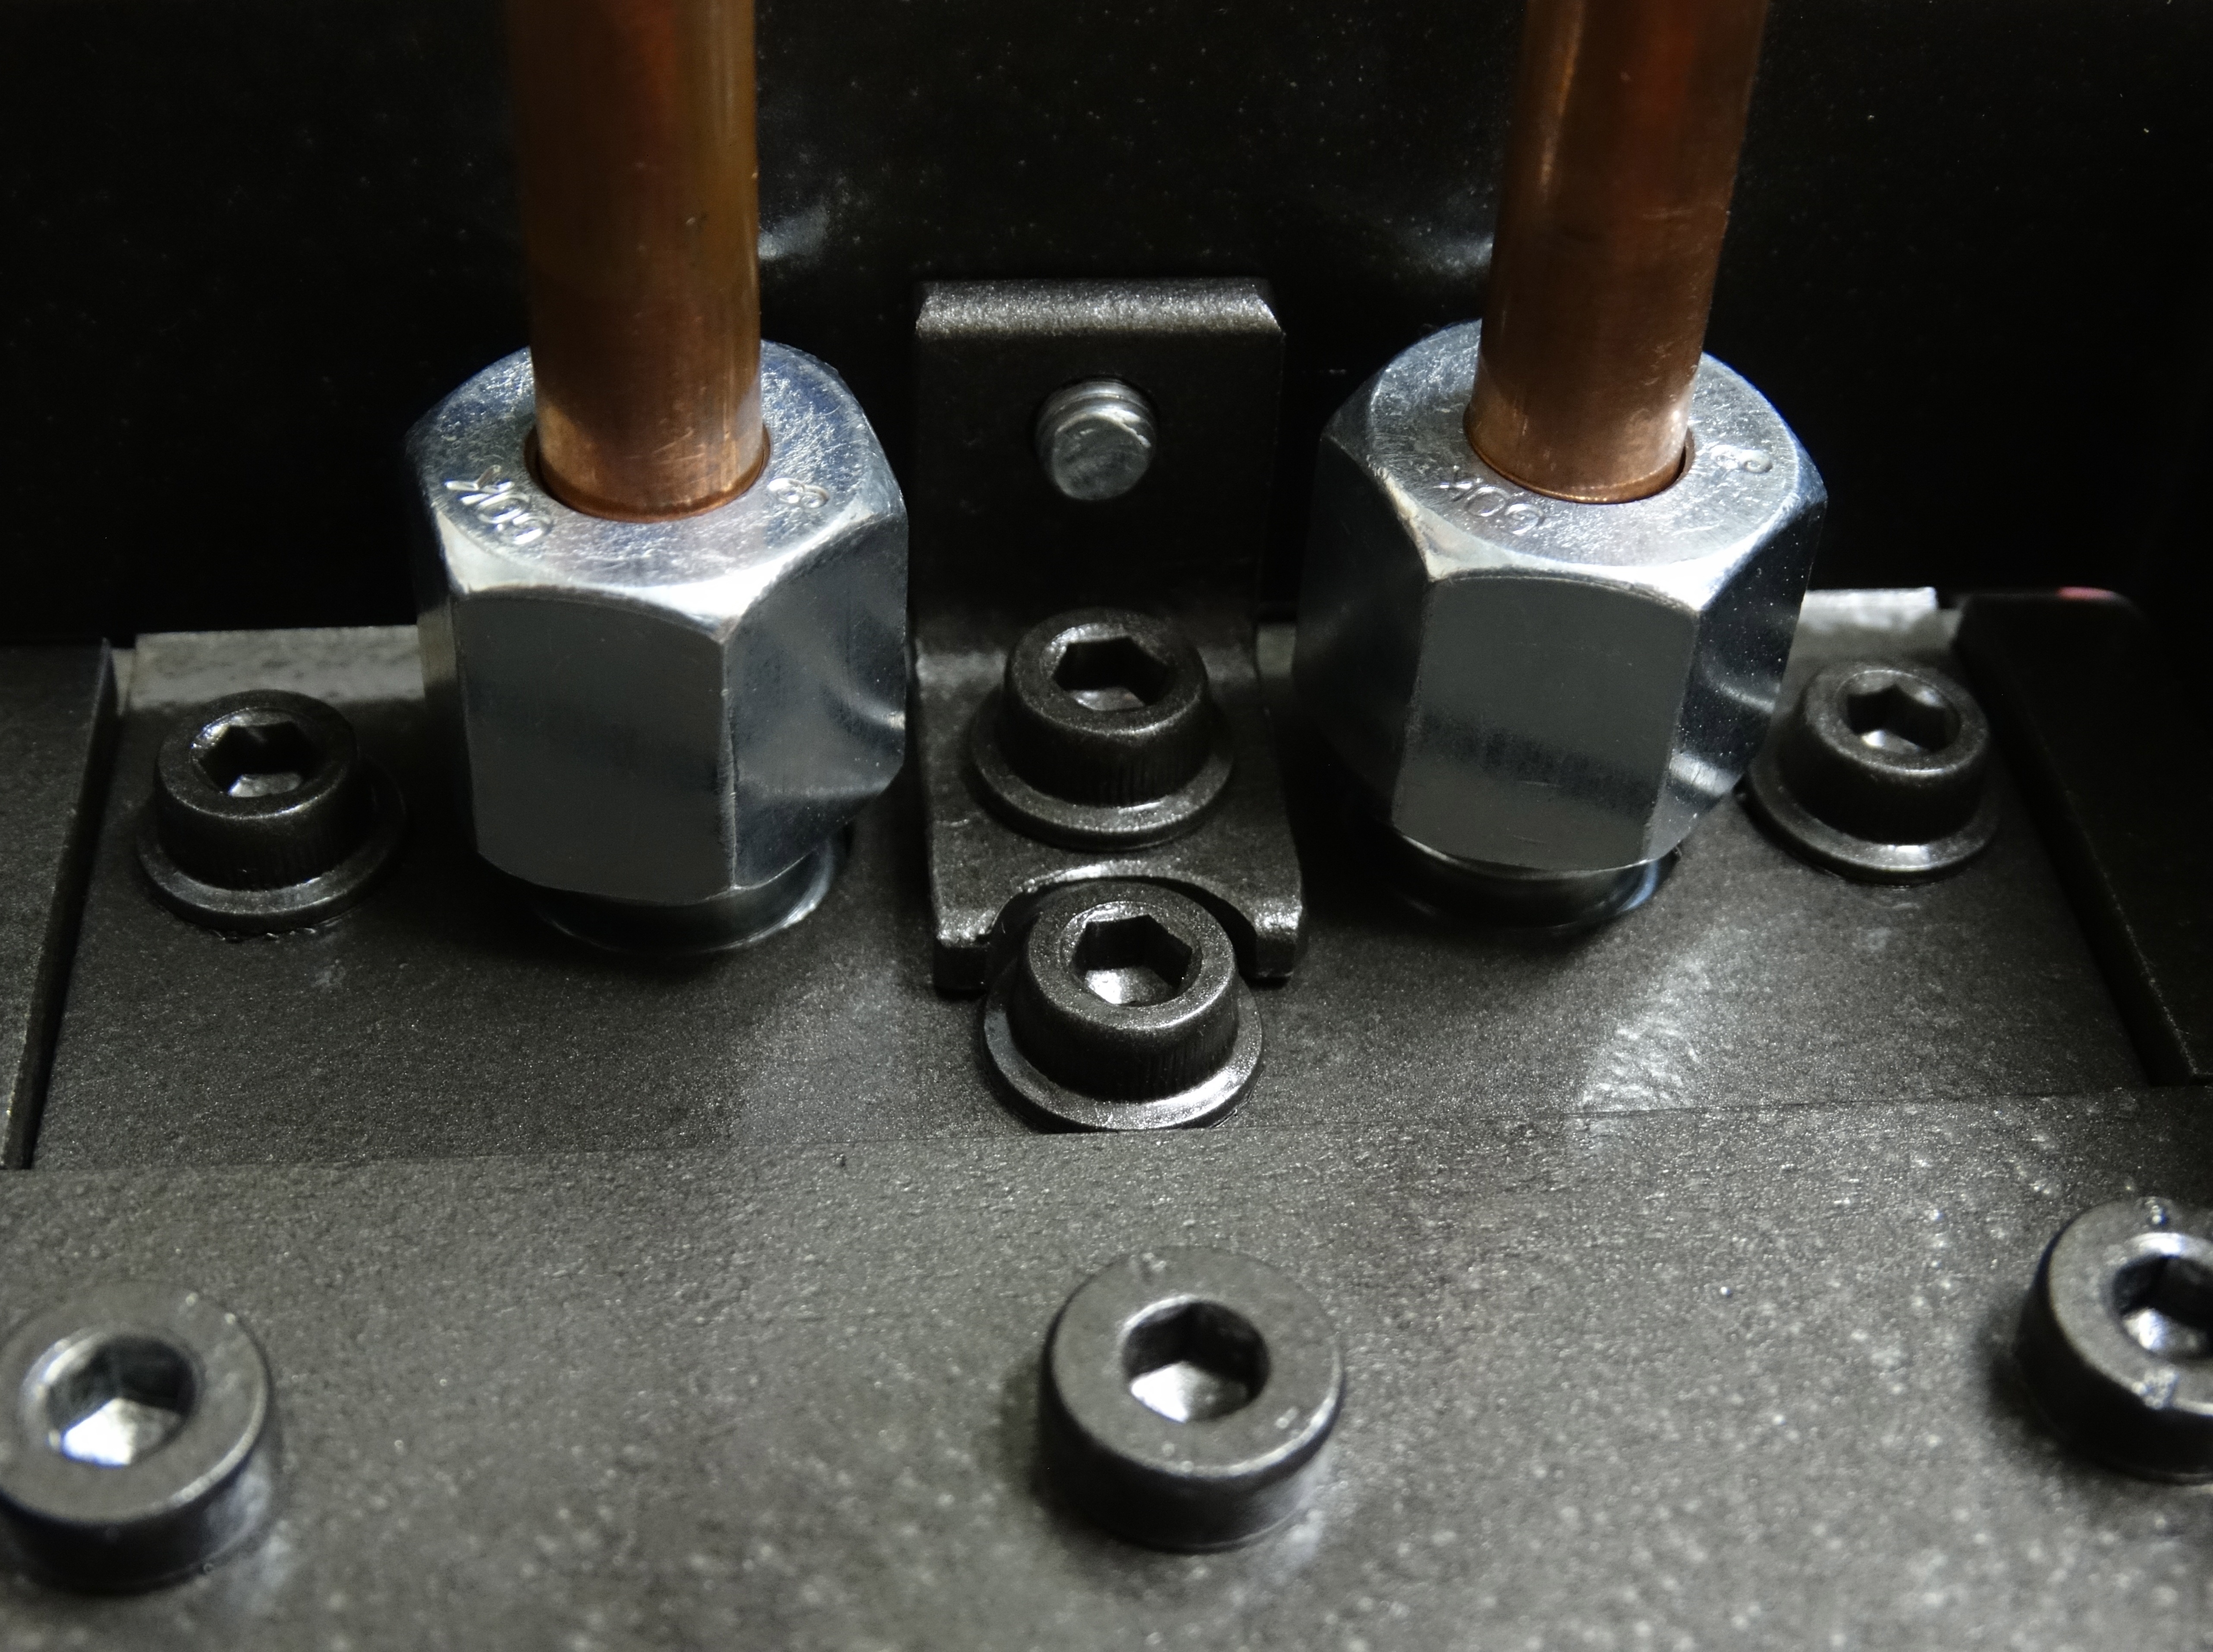
technology, wheel, metal, screw, iron, gland, auto part, copper pipes